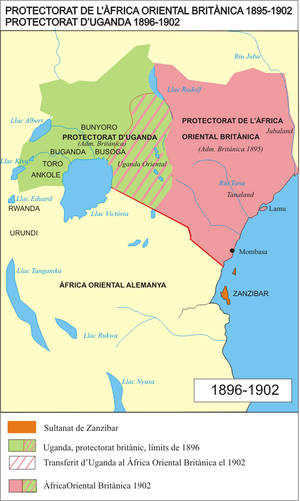
La province de Nyanza était une des sept provinces du Kenya. Elle ceinturait le golfe de Winam au nord-est du lac Victoria et était principalement peuplée par les Luo. Son chef-lieu était Kisumu.